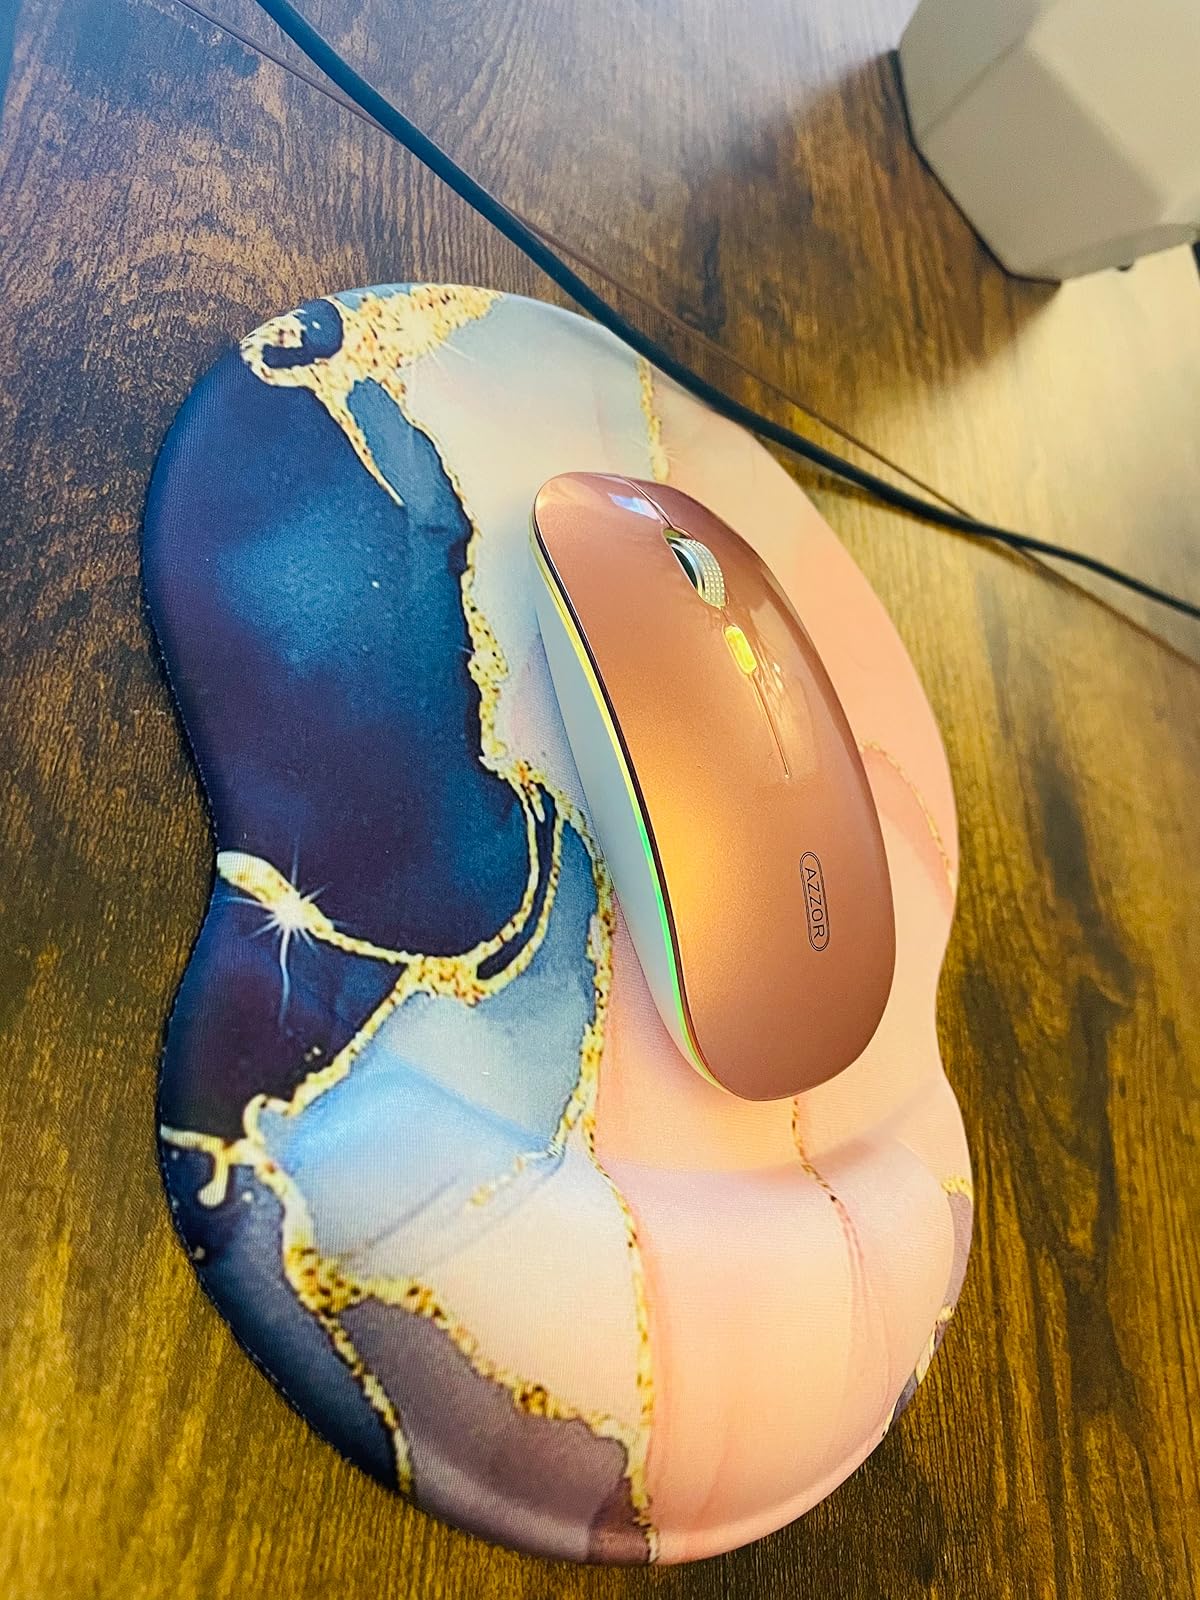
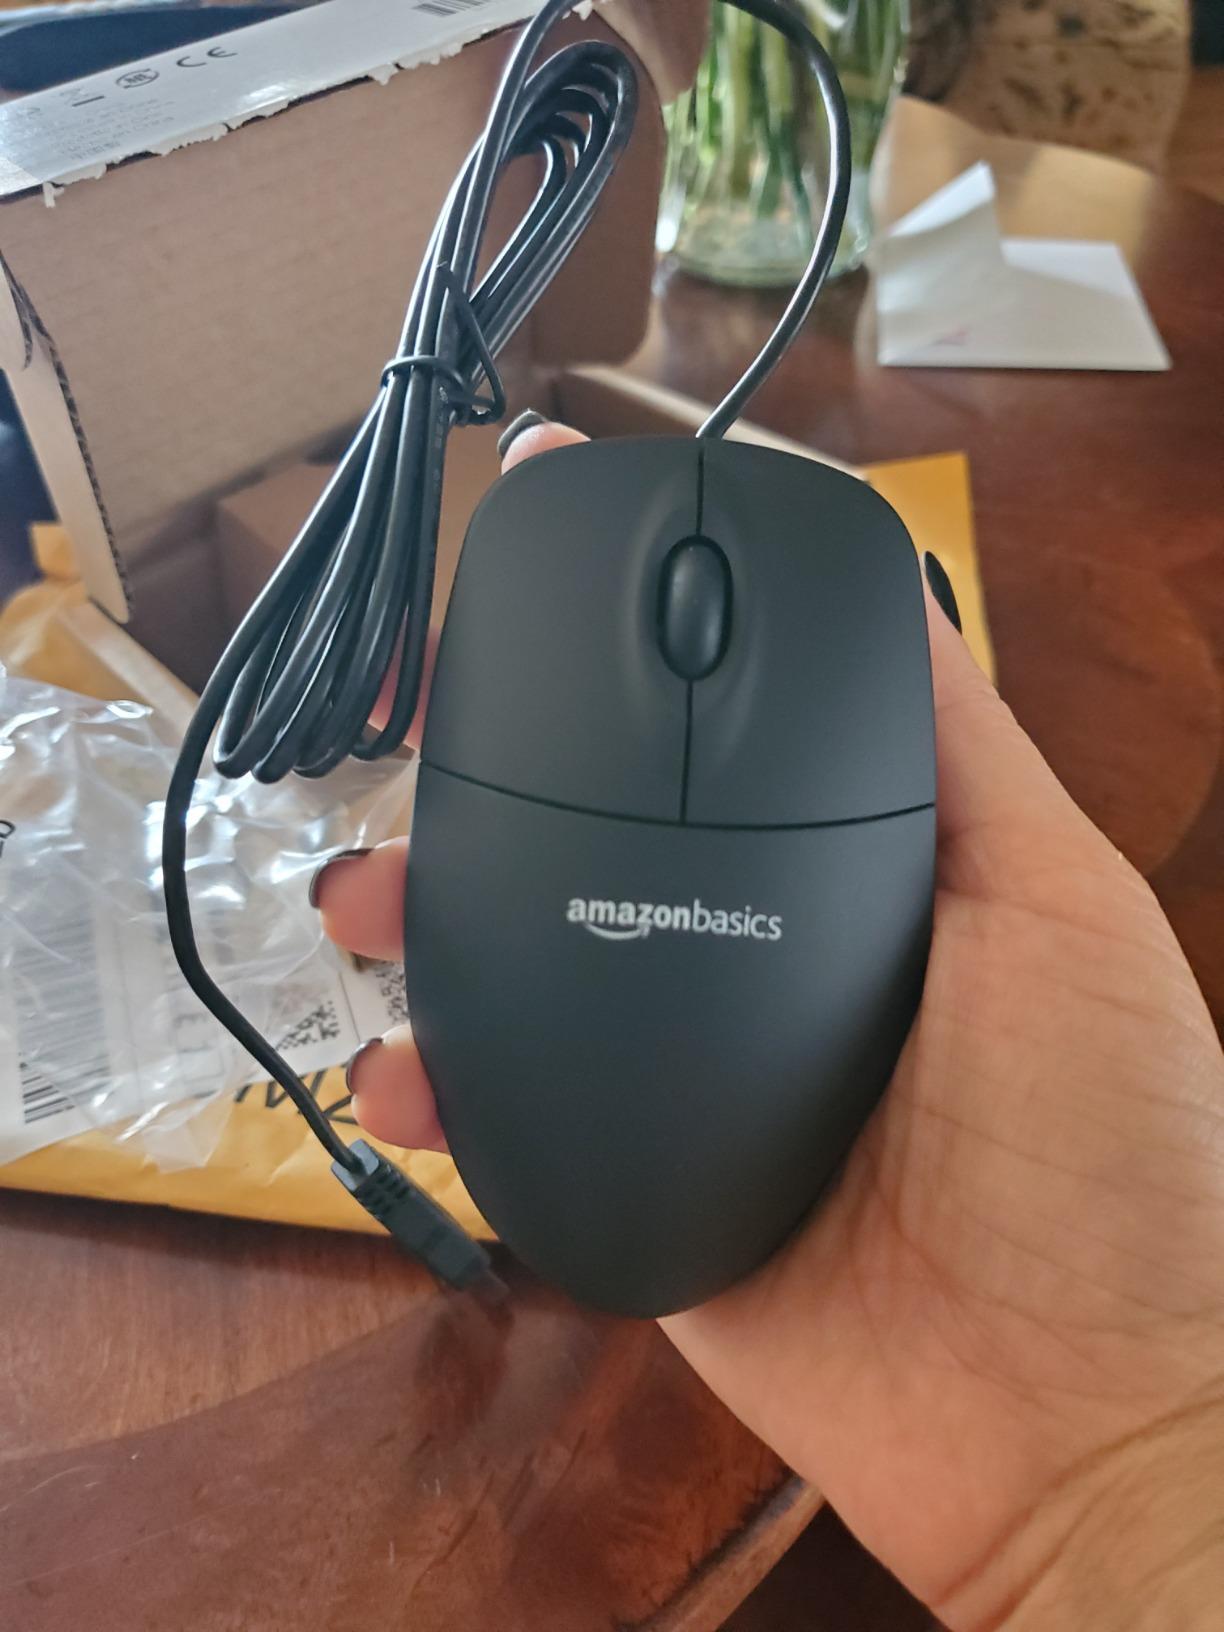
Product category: mouse
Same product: no